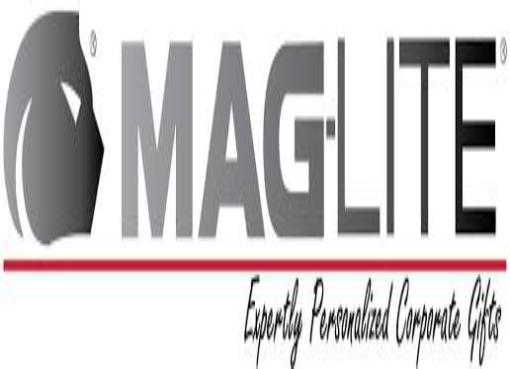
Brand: maglite
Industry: Necessities